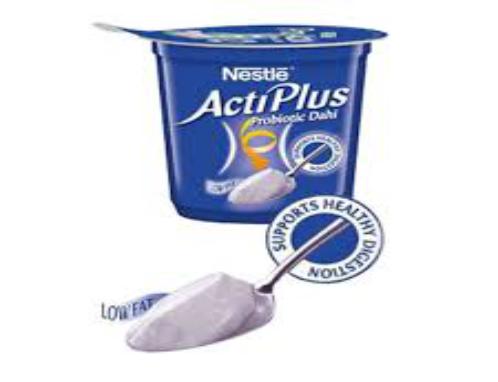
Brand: ActiPlus
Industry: Necessities